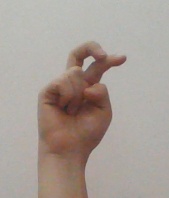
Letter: zay